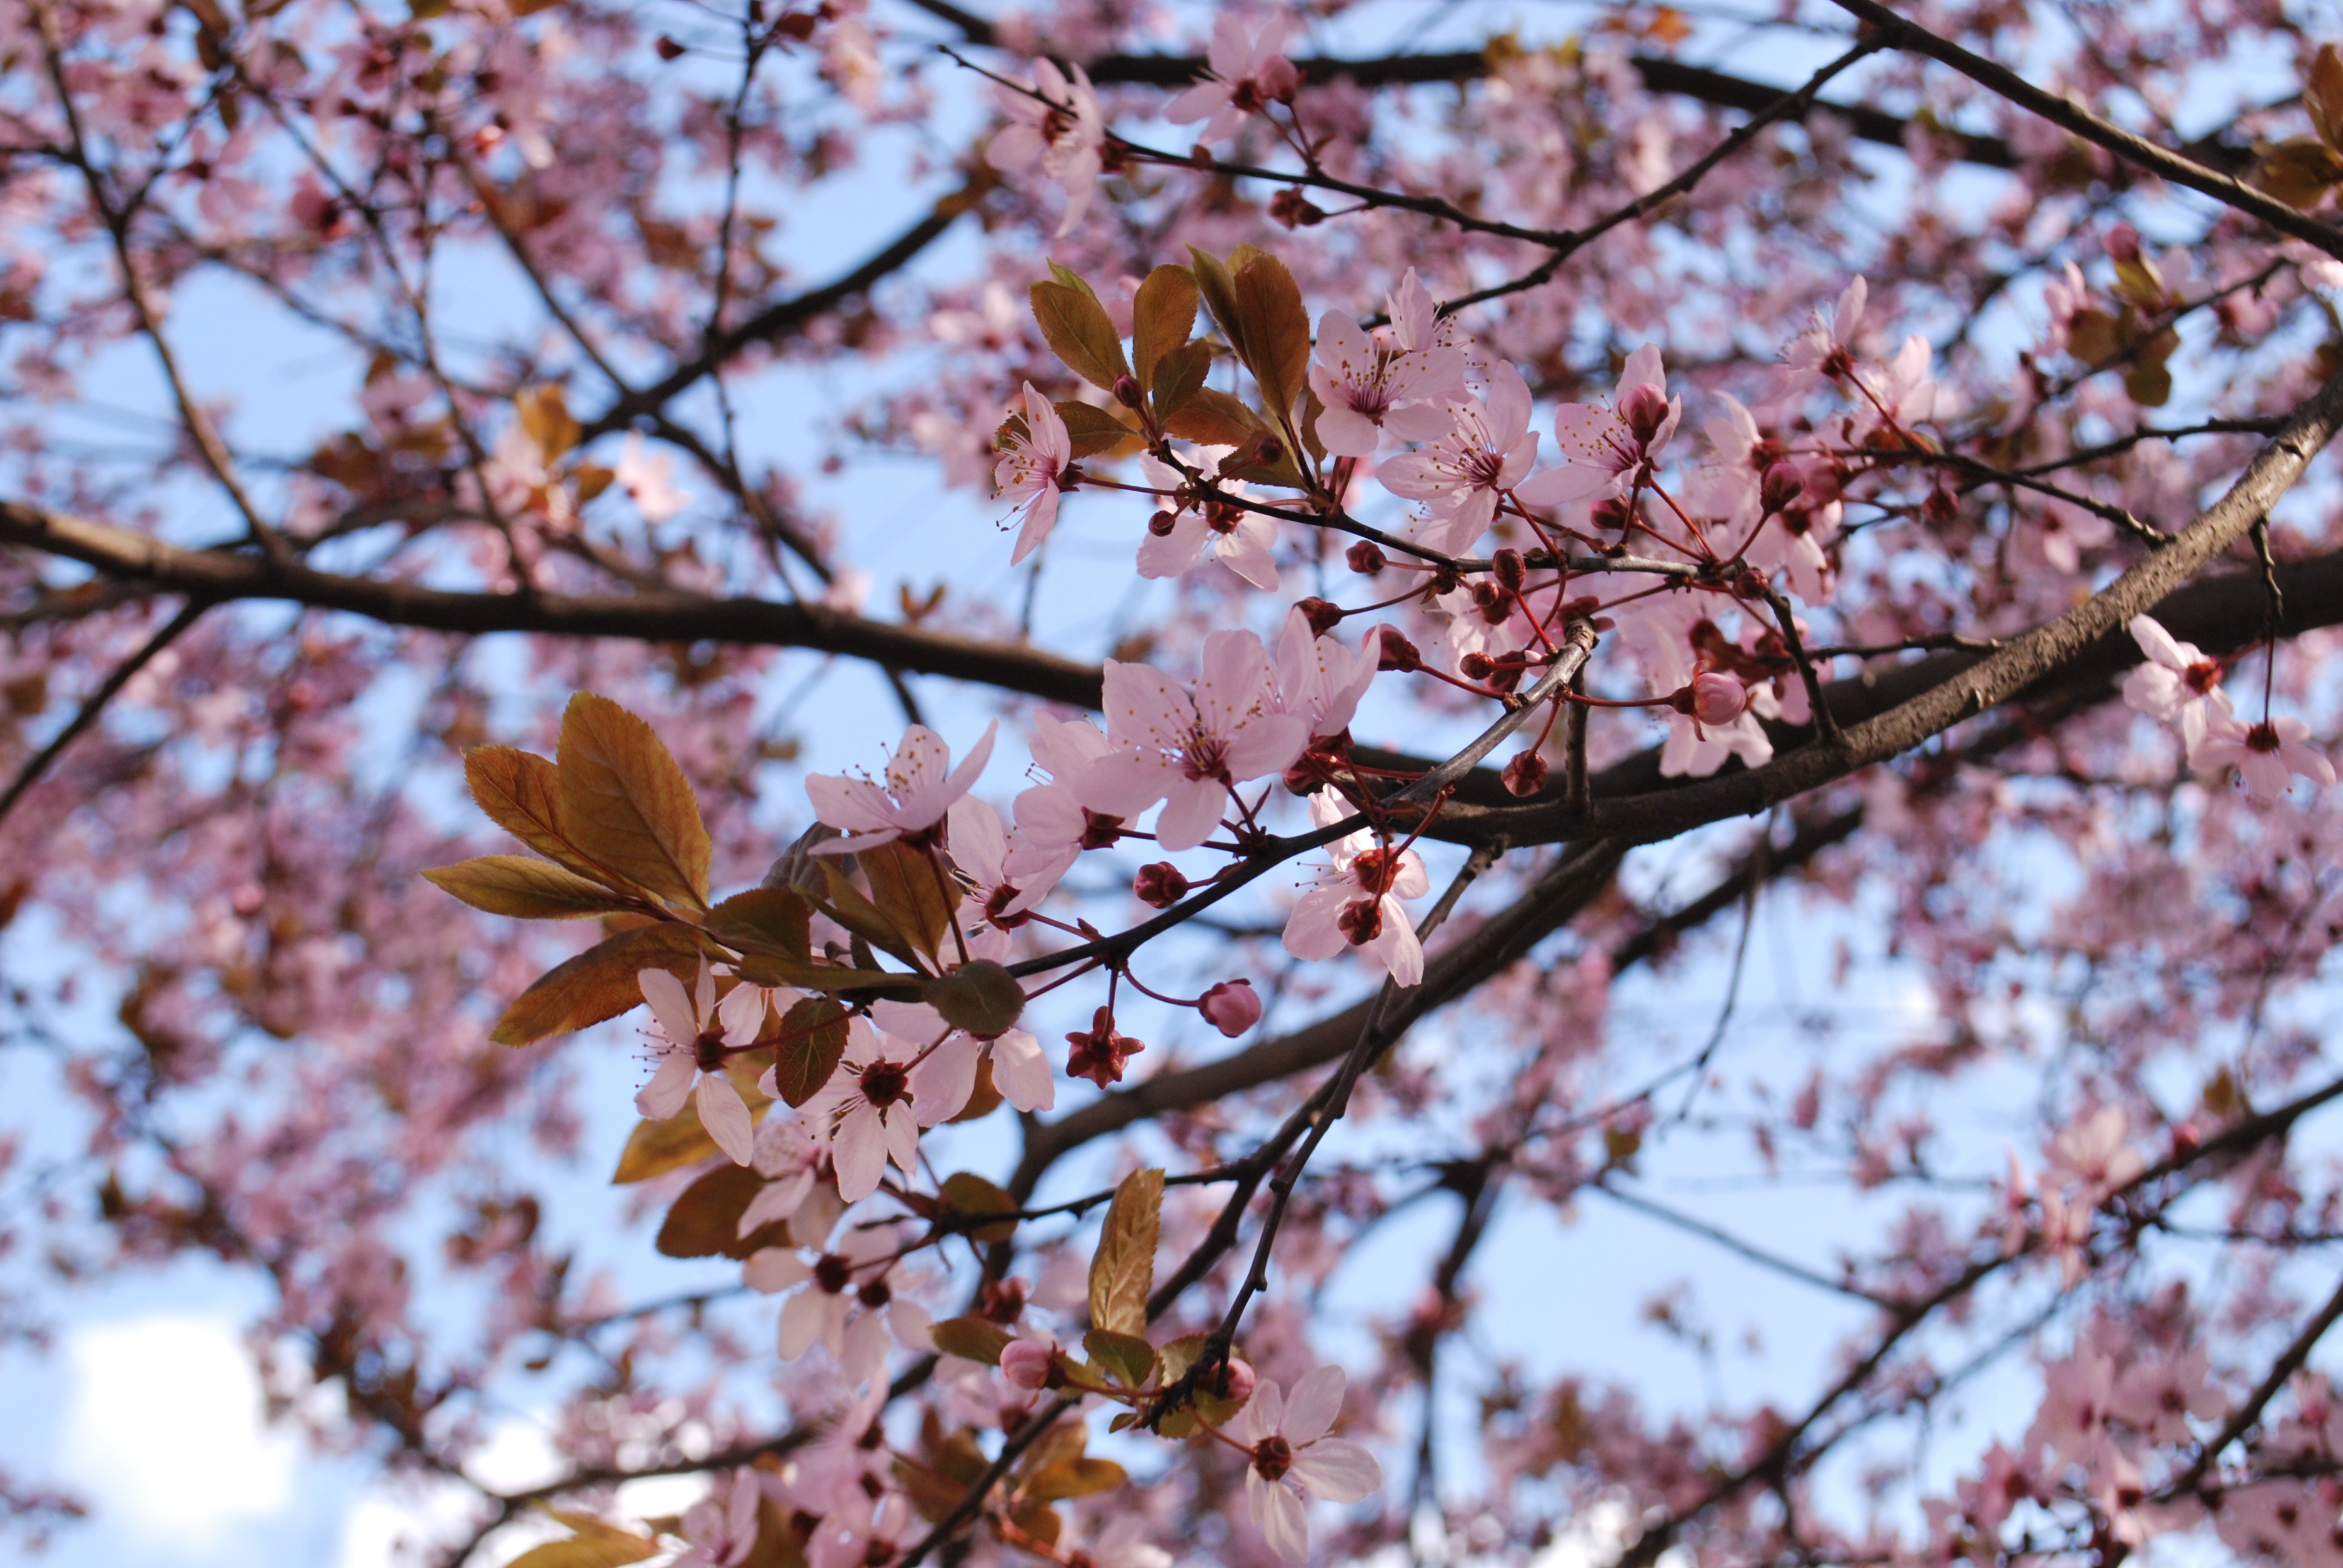
tree, branch, blossom, plant, leaf, flower, spring, produce, season, cherry blossom